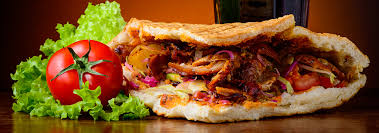
Yemek: kebap